1917 Pittsburgh Panthers football team

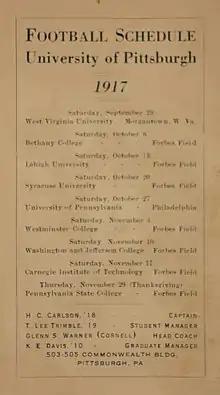

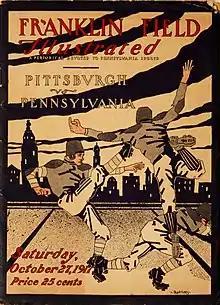

Ralph S. Davis of "The Pittsburgh Press" set the stage: "Forbes Field is the scene of real "major league" football today, the attraction being the gridiron battle between the Pitt Panthers and the big Orange team from Syracuse University. This is the first appearance of the Salt City eleven in Pittsburgh. They met Pitt on their own field last fall, and were given a severe trouncing, the beating coming in the nature of a big surprise to the "talent." They boast of a team possessing strength in every department except substitutes. Syracuse showed its strength and standing a week ago, when it handed the much-touted Rutgers combination, coached by the versatile Foster Sanford, a 14–10 defeat."